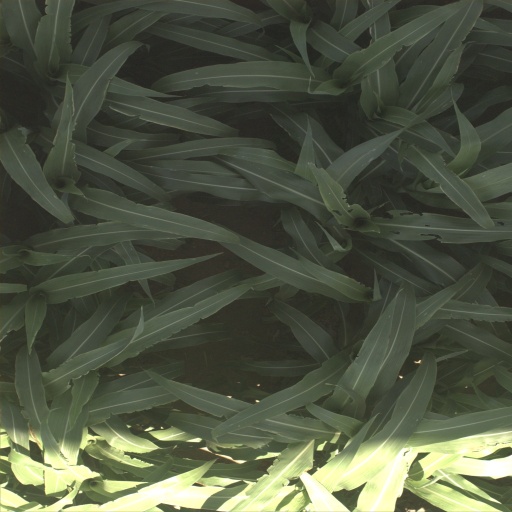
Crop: sorghum